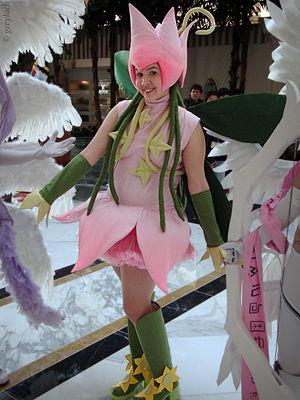
Cosplay de Lillymon.
Cet article met en avant la liste des personnages des deux premières saisons, intitulées Digimon Adventure et Digimon Adventure 02, tirées de la franchise médiatique japonaise Digimon. La première saison est originellement diffusée au Japon du 7 mars 1999 au 26 mars 2000, tandis que la deuxième saison est diffusée du 2 avril 2000 au 25 mars 2001 en tant que continuité directe. Chaque digisauveur et chaque digimon est représenté dans une liste distincte. Les informations sont extraites des épisodes originaux et liens externes et les techniques sont tirées des traductions françaises officielles des cartes à jouer commercialisées par la branche commerciale Bandai. La liste présente également les doubleurs français et originaux des saisons.
Cet article est une liste non exhaustive, des lettres L à Z, regroupant toutes les espèces de digimon, ainsi que d'autres formes de vies numériques, recensées dans la franchise japonaise Digimon, créée par Akiyoshi Hongo. Dans l'anime, ces créatures sont généralement décrites comme étant des monstres composés de données, résidant dans un univers parallèle nommé le digimonde.